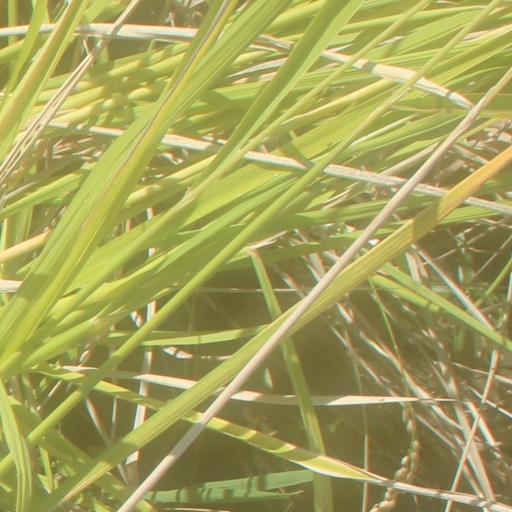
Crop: rice